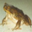
Label: frog